Actinic keratosis

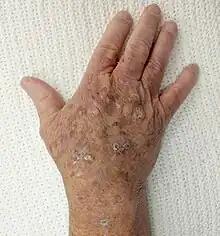
Actinic keratosis on the back of a hand

Actinic keratosis (AK), sometimes called solar keratosis or senile keratosis, is a pre-cancerous area of thick, scaly, or crusty skin. Actinic keratosis is a disorder ("-osis") of epidermal keratinocytes that is induced by ultraviolet (UV) light exposure ("actin-").